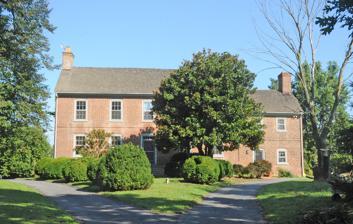
Building: Rich Hill (Sassafras, Maryland)
Country: United States of America
Year built: 1753
Historic house in Maryland, United States United States historic place Rich Hill U.S. National Register of Historic Places Show map of Maryland Show map of the United States Location MD 299, Sassafras, Maryland Coordinates 39°22′7″N 75°48′27″W / 39.36861°N 75.80750°W / 39.36861; -75.80750 Built 1753 NRHP reference No. 72000585 Added to NRHP December 15, 1972 Rich Hill , also known as The Adventure or Griffith House, is a historic home located at Sassafras , Kent County , Maryland , United States . It is a 5- bay , 2 + 1 ⁄ 2 -story brick building with a two-story brick kitchen wing, built about 1753. Rich Hill was listed on the National Register of Historic Places in 1972. References